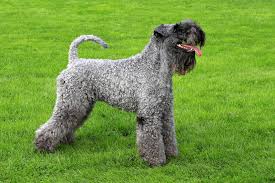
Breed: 229-n000087-Kerry_blue_terrier